Lahontan Valley

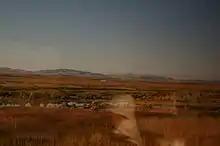
View from the "California Zephyr" showing the Lahontan Valley and Forty Mile Desert. The trees in the distance reveal the location of the Carson River and the city of Fallon. The Massie Slough provides water to this part of the desert, but is undrinkable due to the alkaline soil.

The Lahontan Valley is mostly uninhabited desert, aside from the city of Fallon and the Fallon Paiute-Shoshone Reservation. There is sparse habitation in farmland around the Carson River and irrigation canals surrounding Fallon, an arc of farms around the Soda Lakes volcano, the railroad junction at Hazen and the ghost town of Stillwater. There is a geothermal power plant at Soda Lake and combined geothermal/solar plant at Stillwater.